My Village People

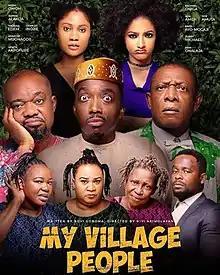

My Village People is a 2021 Nigerian comedy supernatural thriller film written by Bovi Ugboma and directed by Niyi Akinmolayan. It stars Bovi Ugboma, Nkem Owoh, Amaechi Muonagor and Charles Inojie in the lead roles. The film premiered at Filmhouse Cinemas in Lagos on 6 June 2021, was released theatrically on 11 June 2021, and is available on Netflix.